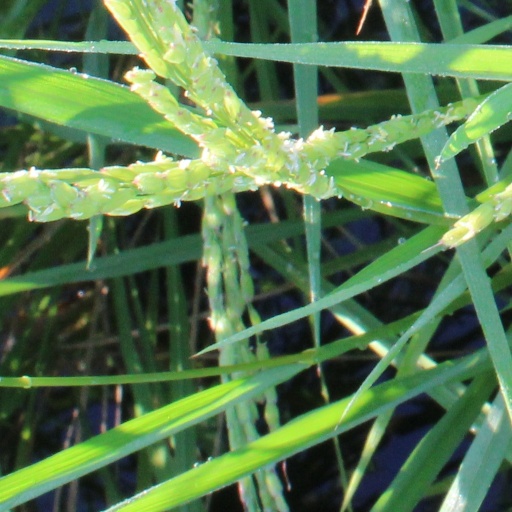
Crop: rice